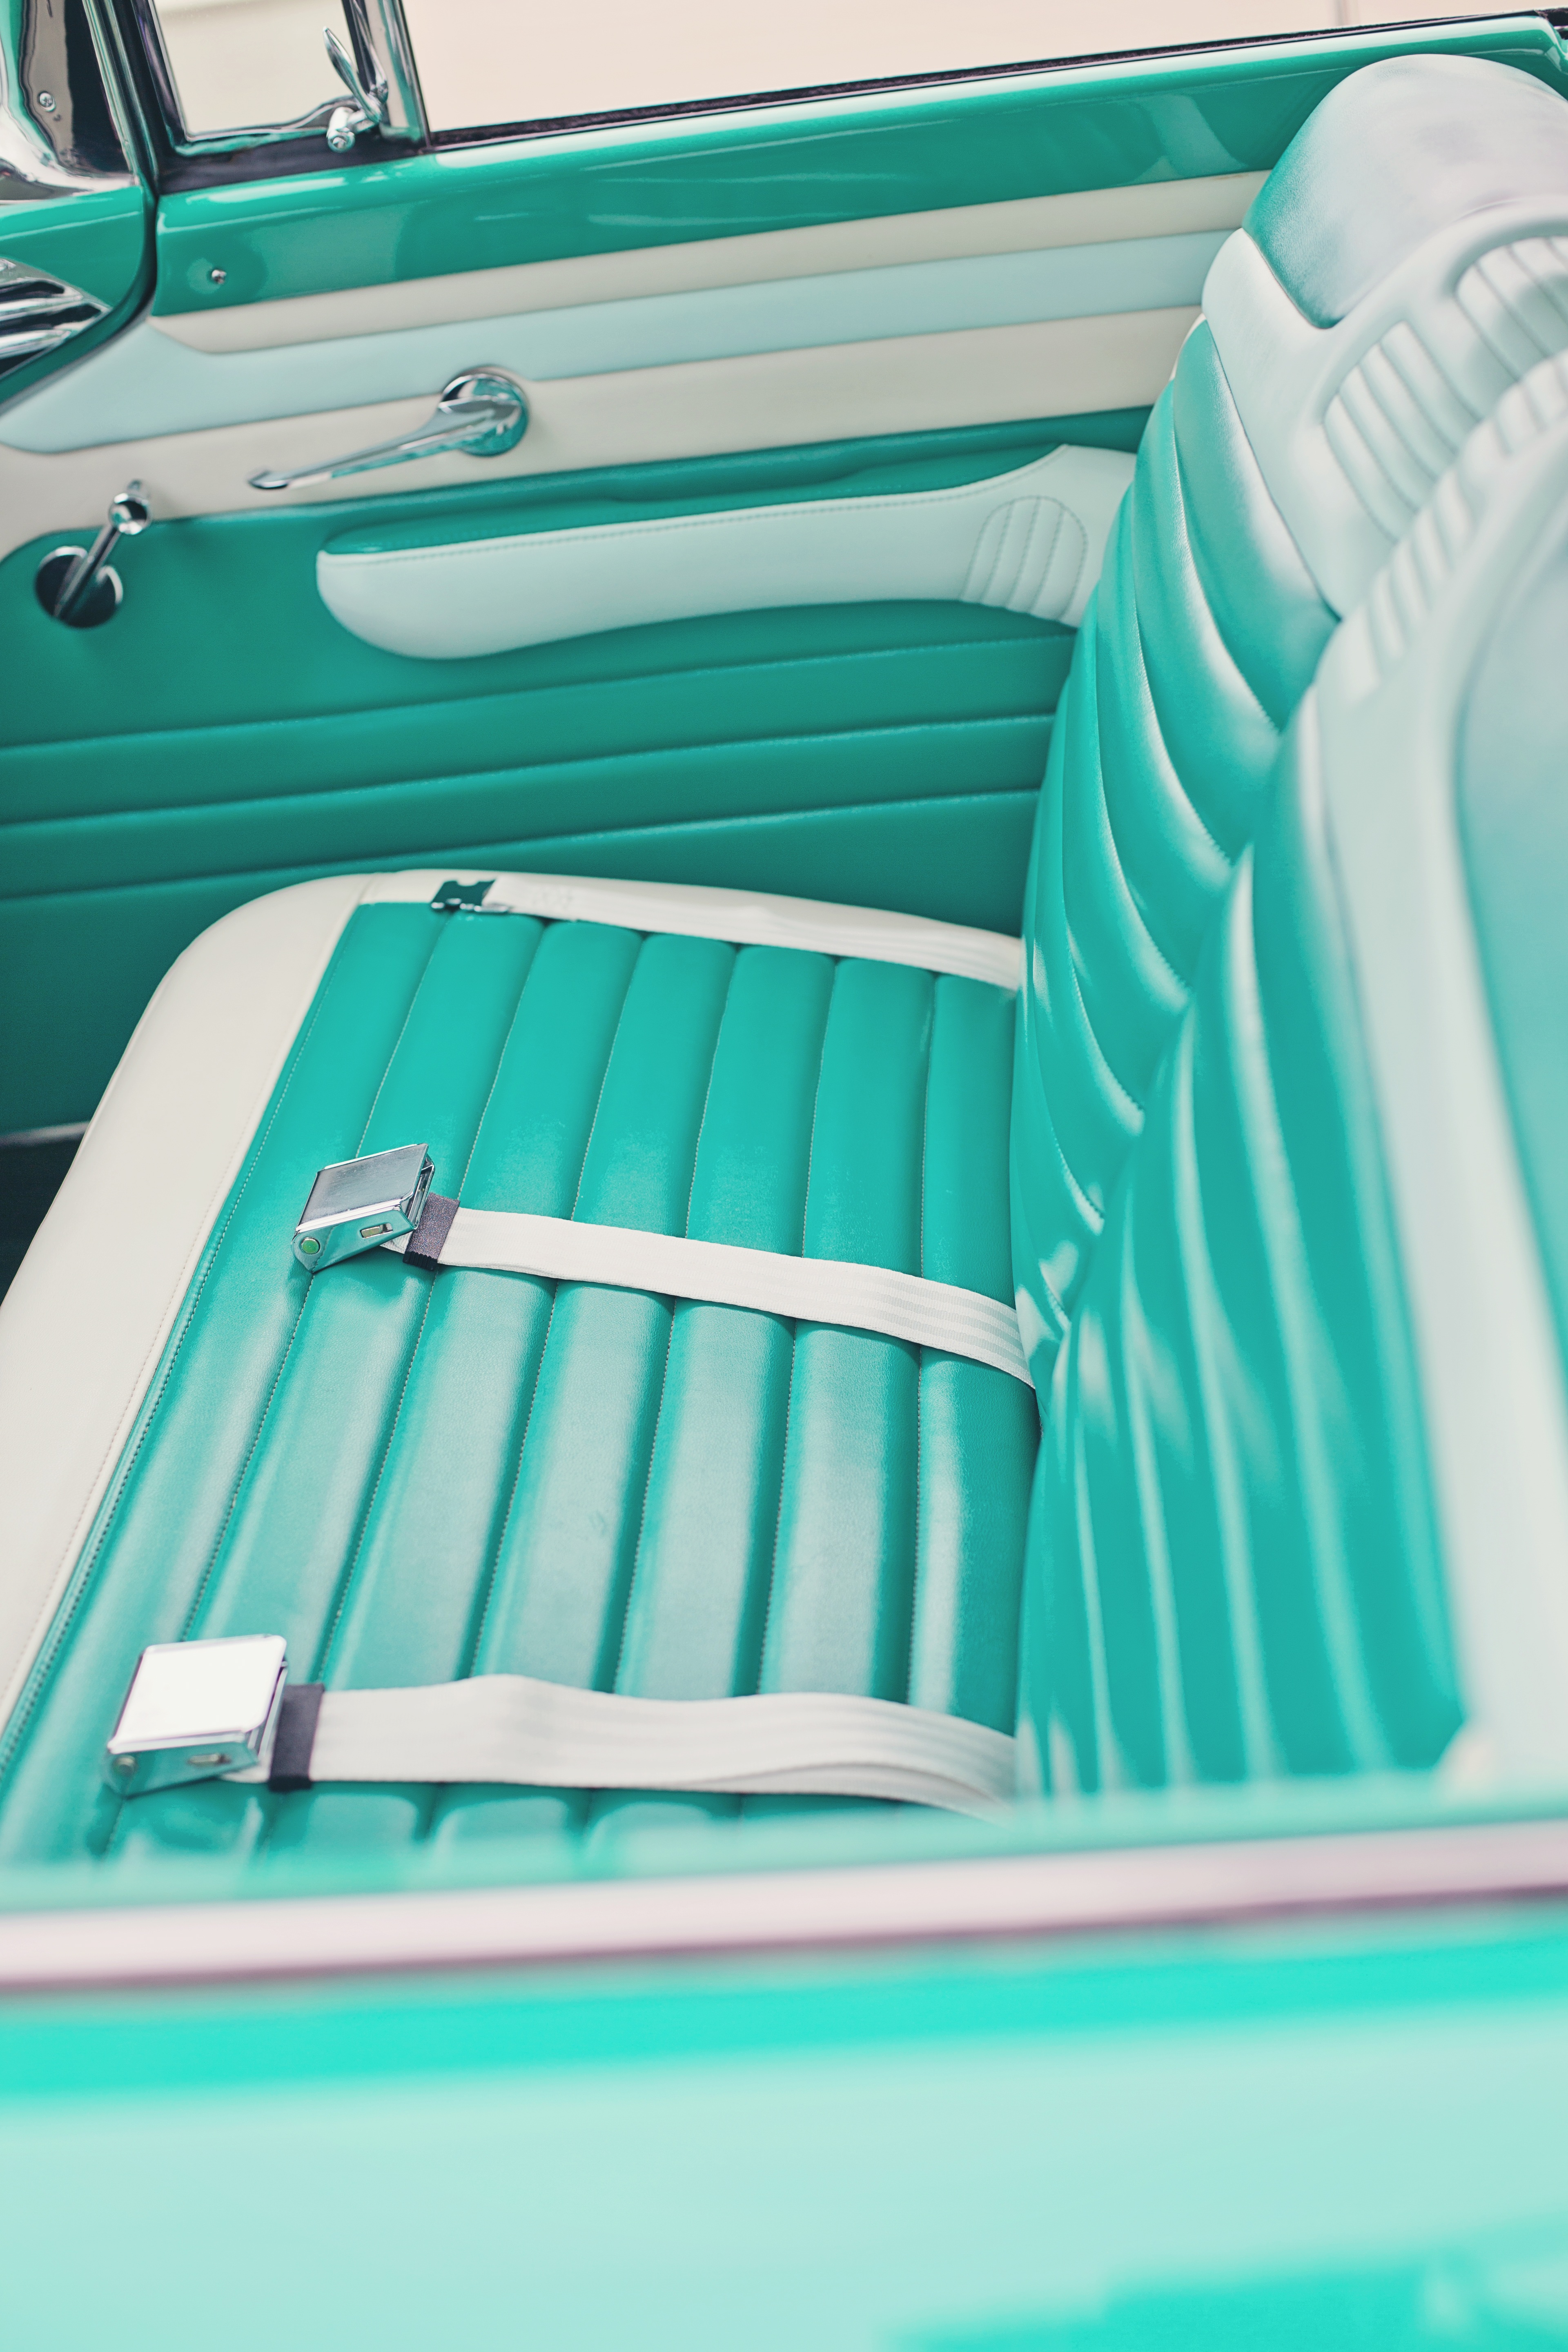
car, antique, automobile, retro, interior, glass, old, transportation, vehicle, auto, blue, vintage car, turquoise, classic, shiny, stylish, automotive exterior